Dubai Creek

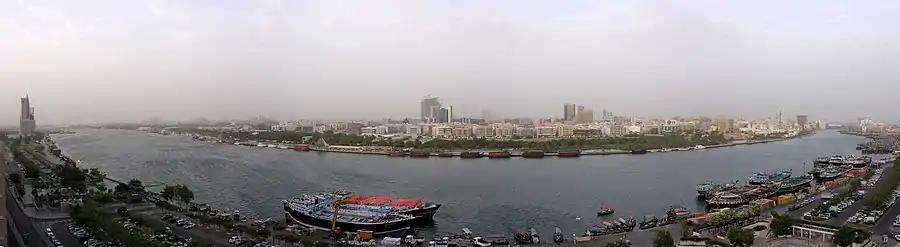

The creek has been extended by through Business Bay, Dubai Canal and through Jumeirah into the Arabian Gulf.